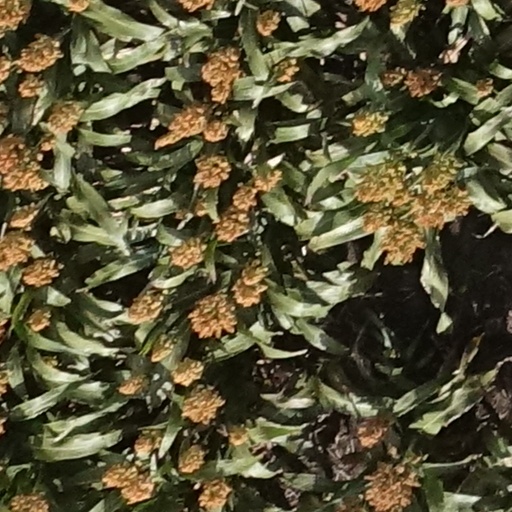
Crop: sorghum